Law enforcement by country

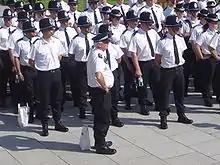
Police Scotland officers without firearms. Most British law enforcement officers do not carry a firearm.

Law enforcement in the United Arab Emirates is divided regionally with each Emirate having its own independent police force. For example, the Abu Dhabi Police has jurisdiction within the Emirate of Abu Dhabi and the Dubai Police Force has jurisdiction within the Emirate of Dubai.